Chip Douglas

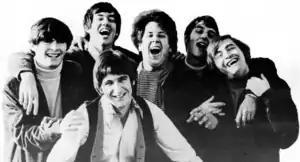
Chip Douglas with The Turtles in 1967 (from left to right): Al Nichol, Chip Douglas, John Barbata, Mark Volman, Jim Tucker, Howard Kaylan.

When the Turtles' bassist Chuck Portz was fired from the band, Douglas was asked to take his place. His first record with them was "Happy Together", which they'd decided to record after hearing a well-worn demo that had been passed on by numerous other artists. Douglas played bass and did the arrangement that was recorded, and it became a huge hit for The Turtles, ousting the Beatles' "Penny Lane" from the #1 single position on the American pop charts.